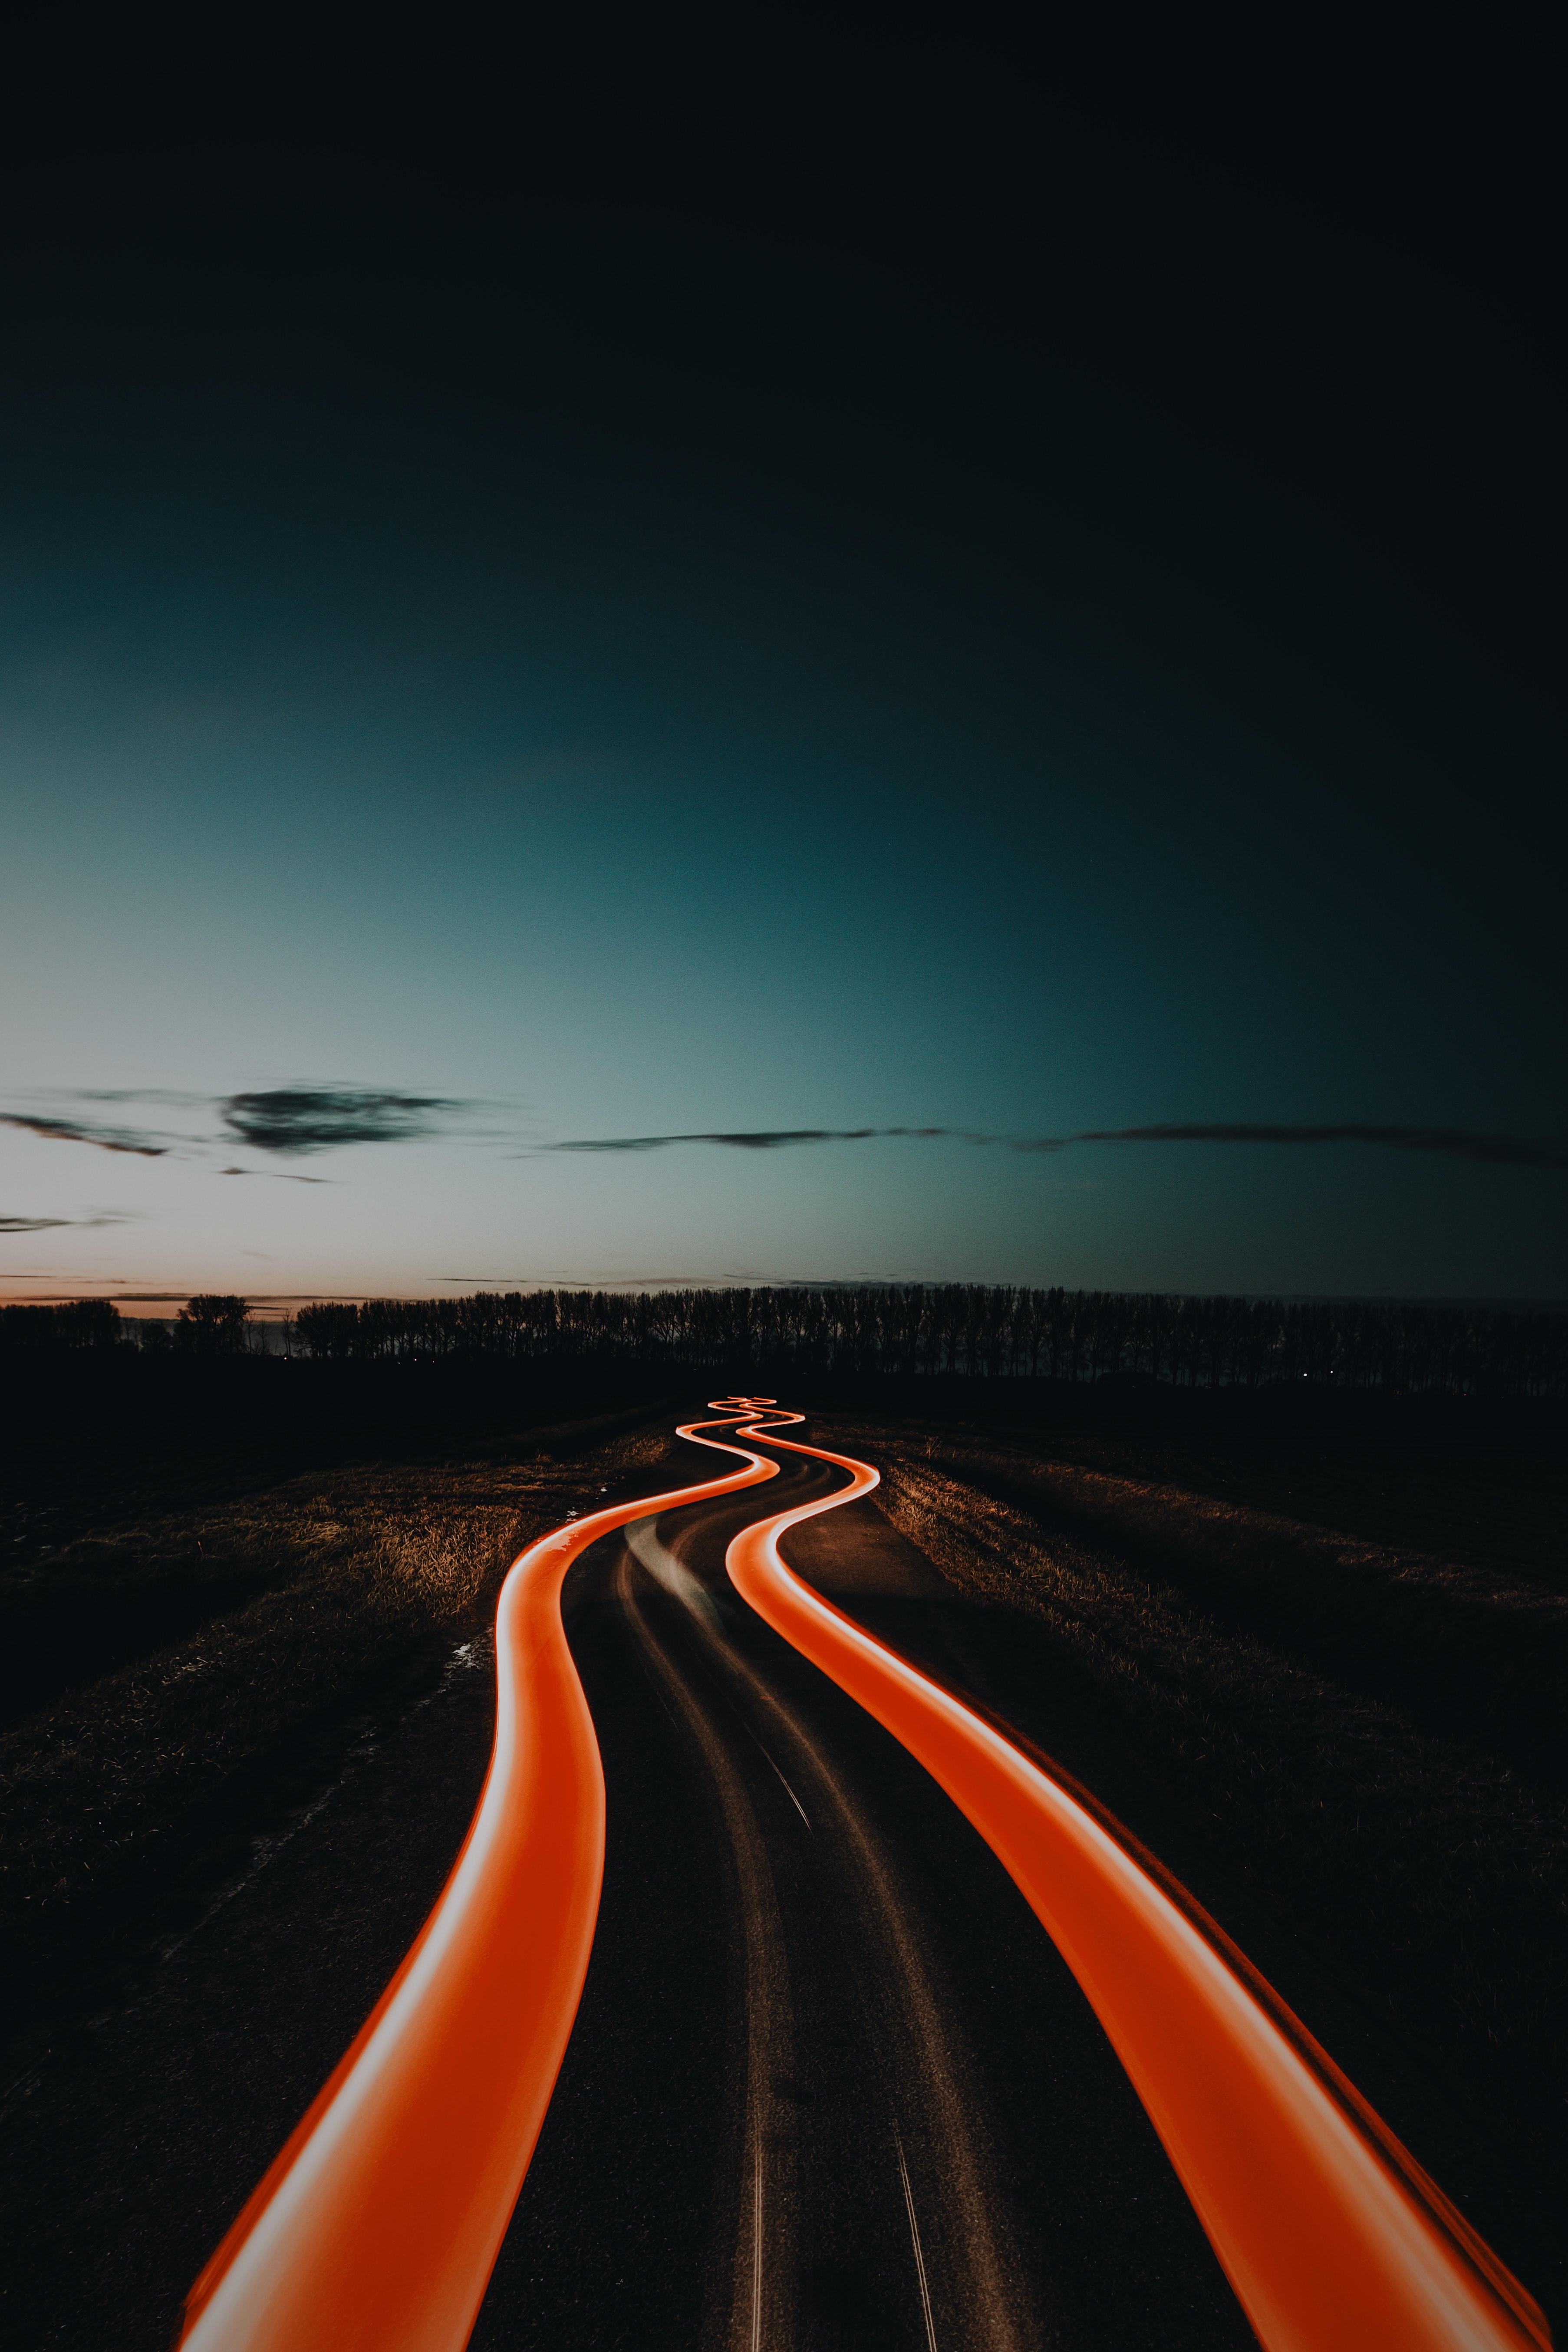
natural, sky, highway, road, horizon, red, night, orange, light, natural landscape, infrastructure, line, asphalt, darkness, cloud, landscape, atmosphere, freeway, evening, dusk, photography, road surface, sea, midnight, space, nonbuilding structure, road trip